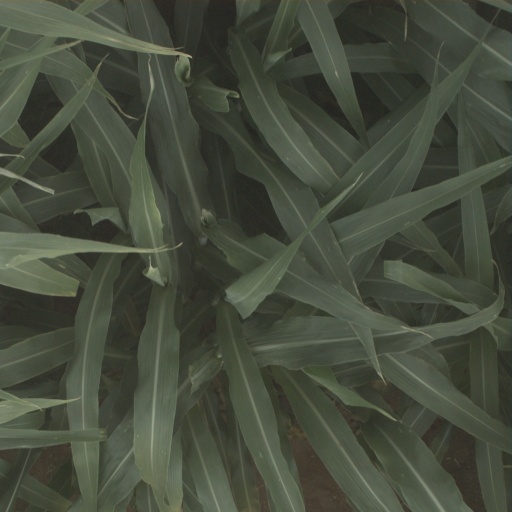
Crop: sorghum